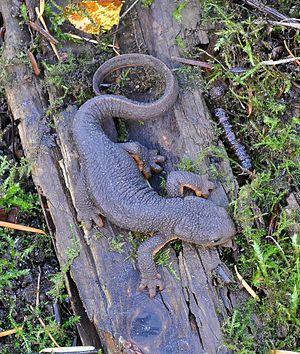
Un Triton rugueux (Taricha granulosa).